Ayub Khan

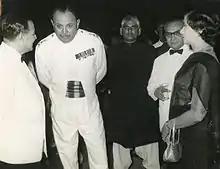
Ayub Khan in 1958 with H. S. Suhrawardy and Mr. and Mrs. Shaikh Nazrul Bakar

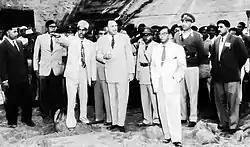
Ayub Khan visits the Kaptai Dam in East Pakistan, 1962

Suhrawardy and Feroz began campaigning to become prime minister and president in the upcoming general elections. Meanwhile, the conservative Pakistan Muslim League, led by its President Abdul Qayyum Khan, was threatening to engage in civil disobedience. These events were against President Mirza hence he was willing to dissolve even Pakistan's One Unit for his advantage.